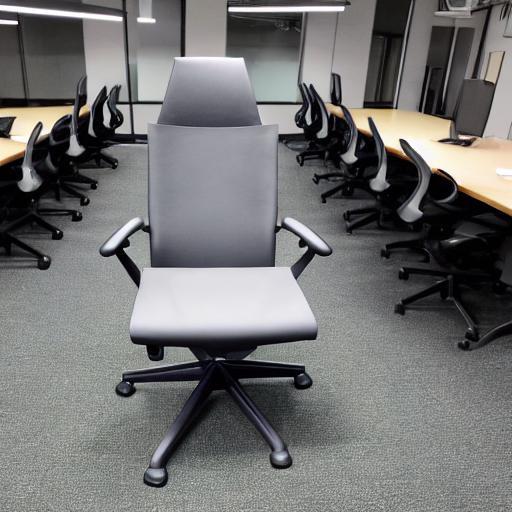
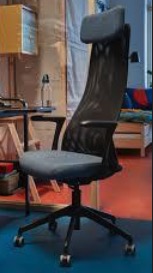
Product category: items_chair
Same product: no